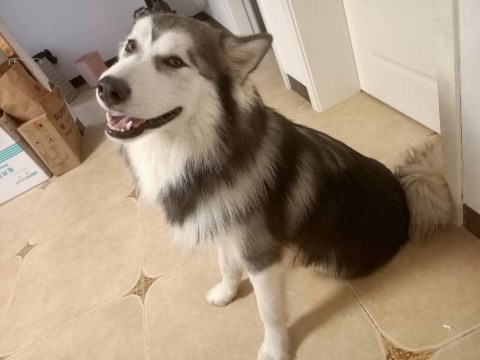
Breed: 1324-n000004-malamute